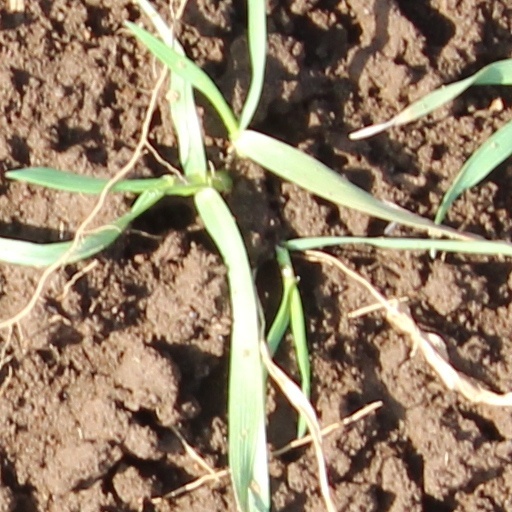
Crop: wheat